Mohamed Sankoh

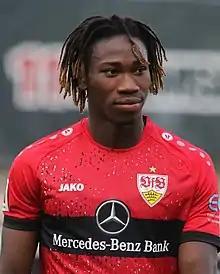
Sankoh with VfB Stuttgart in 2021

Mohamed Ortaim Sankoh (born 16 October 2003) is a professional footballer who plays as a striker for German club VfB Stuttgart. Born in Sierra Leone, he has represented the Netherlands at youth levels internationally.